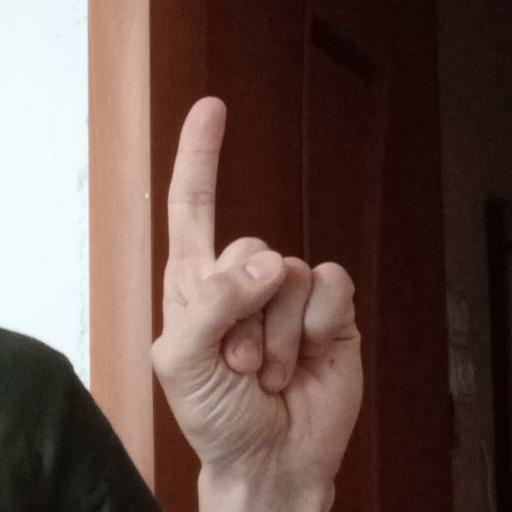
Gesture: one